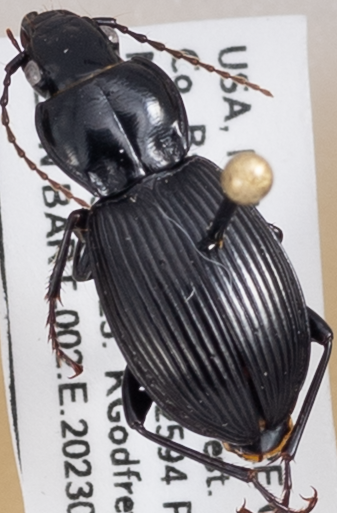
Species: Pterostichus coracinus
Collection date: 2023-09-06
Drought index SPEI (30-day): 0.362
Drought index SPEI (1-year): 1.578
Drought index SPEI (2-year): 0.63